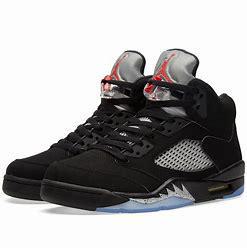
Brand: Jordan
Model: 5 Retro